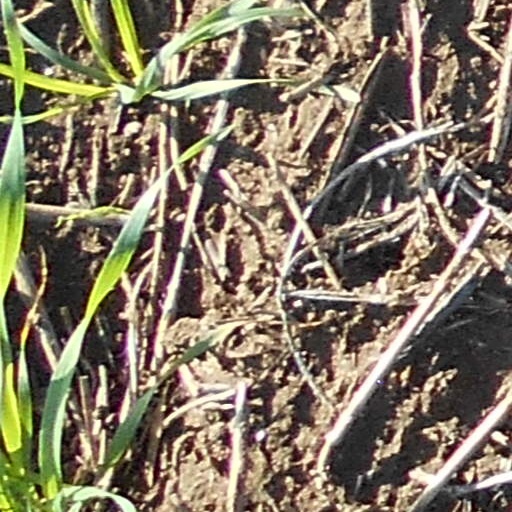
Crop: wheat